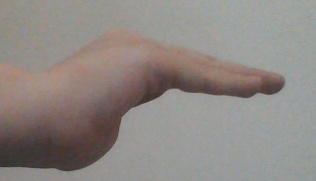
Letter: haa